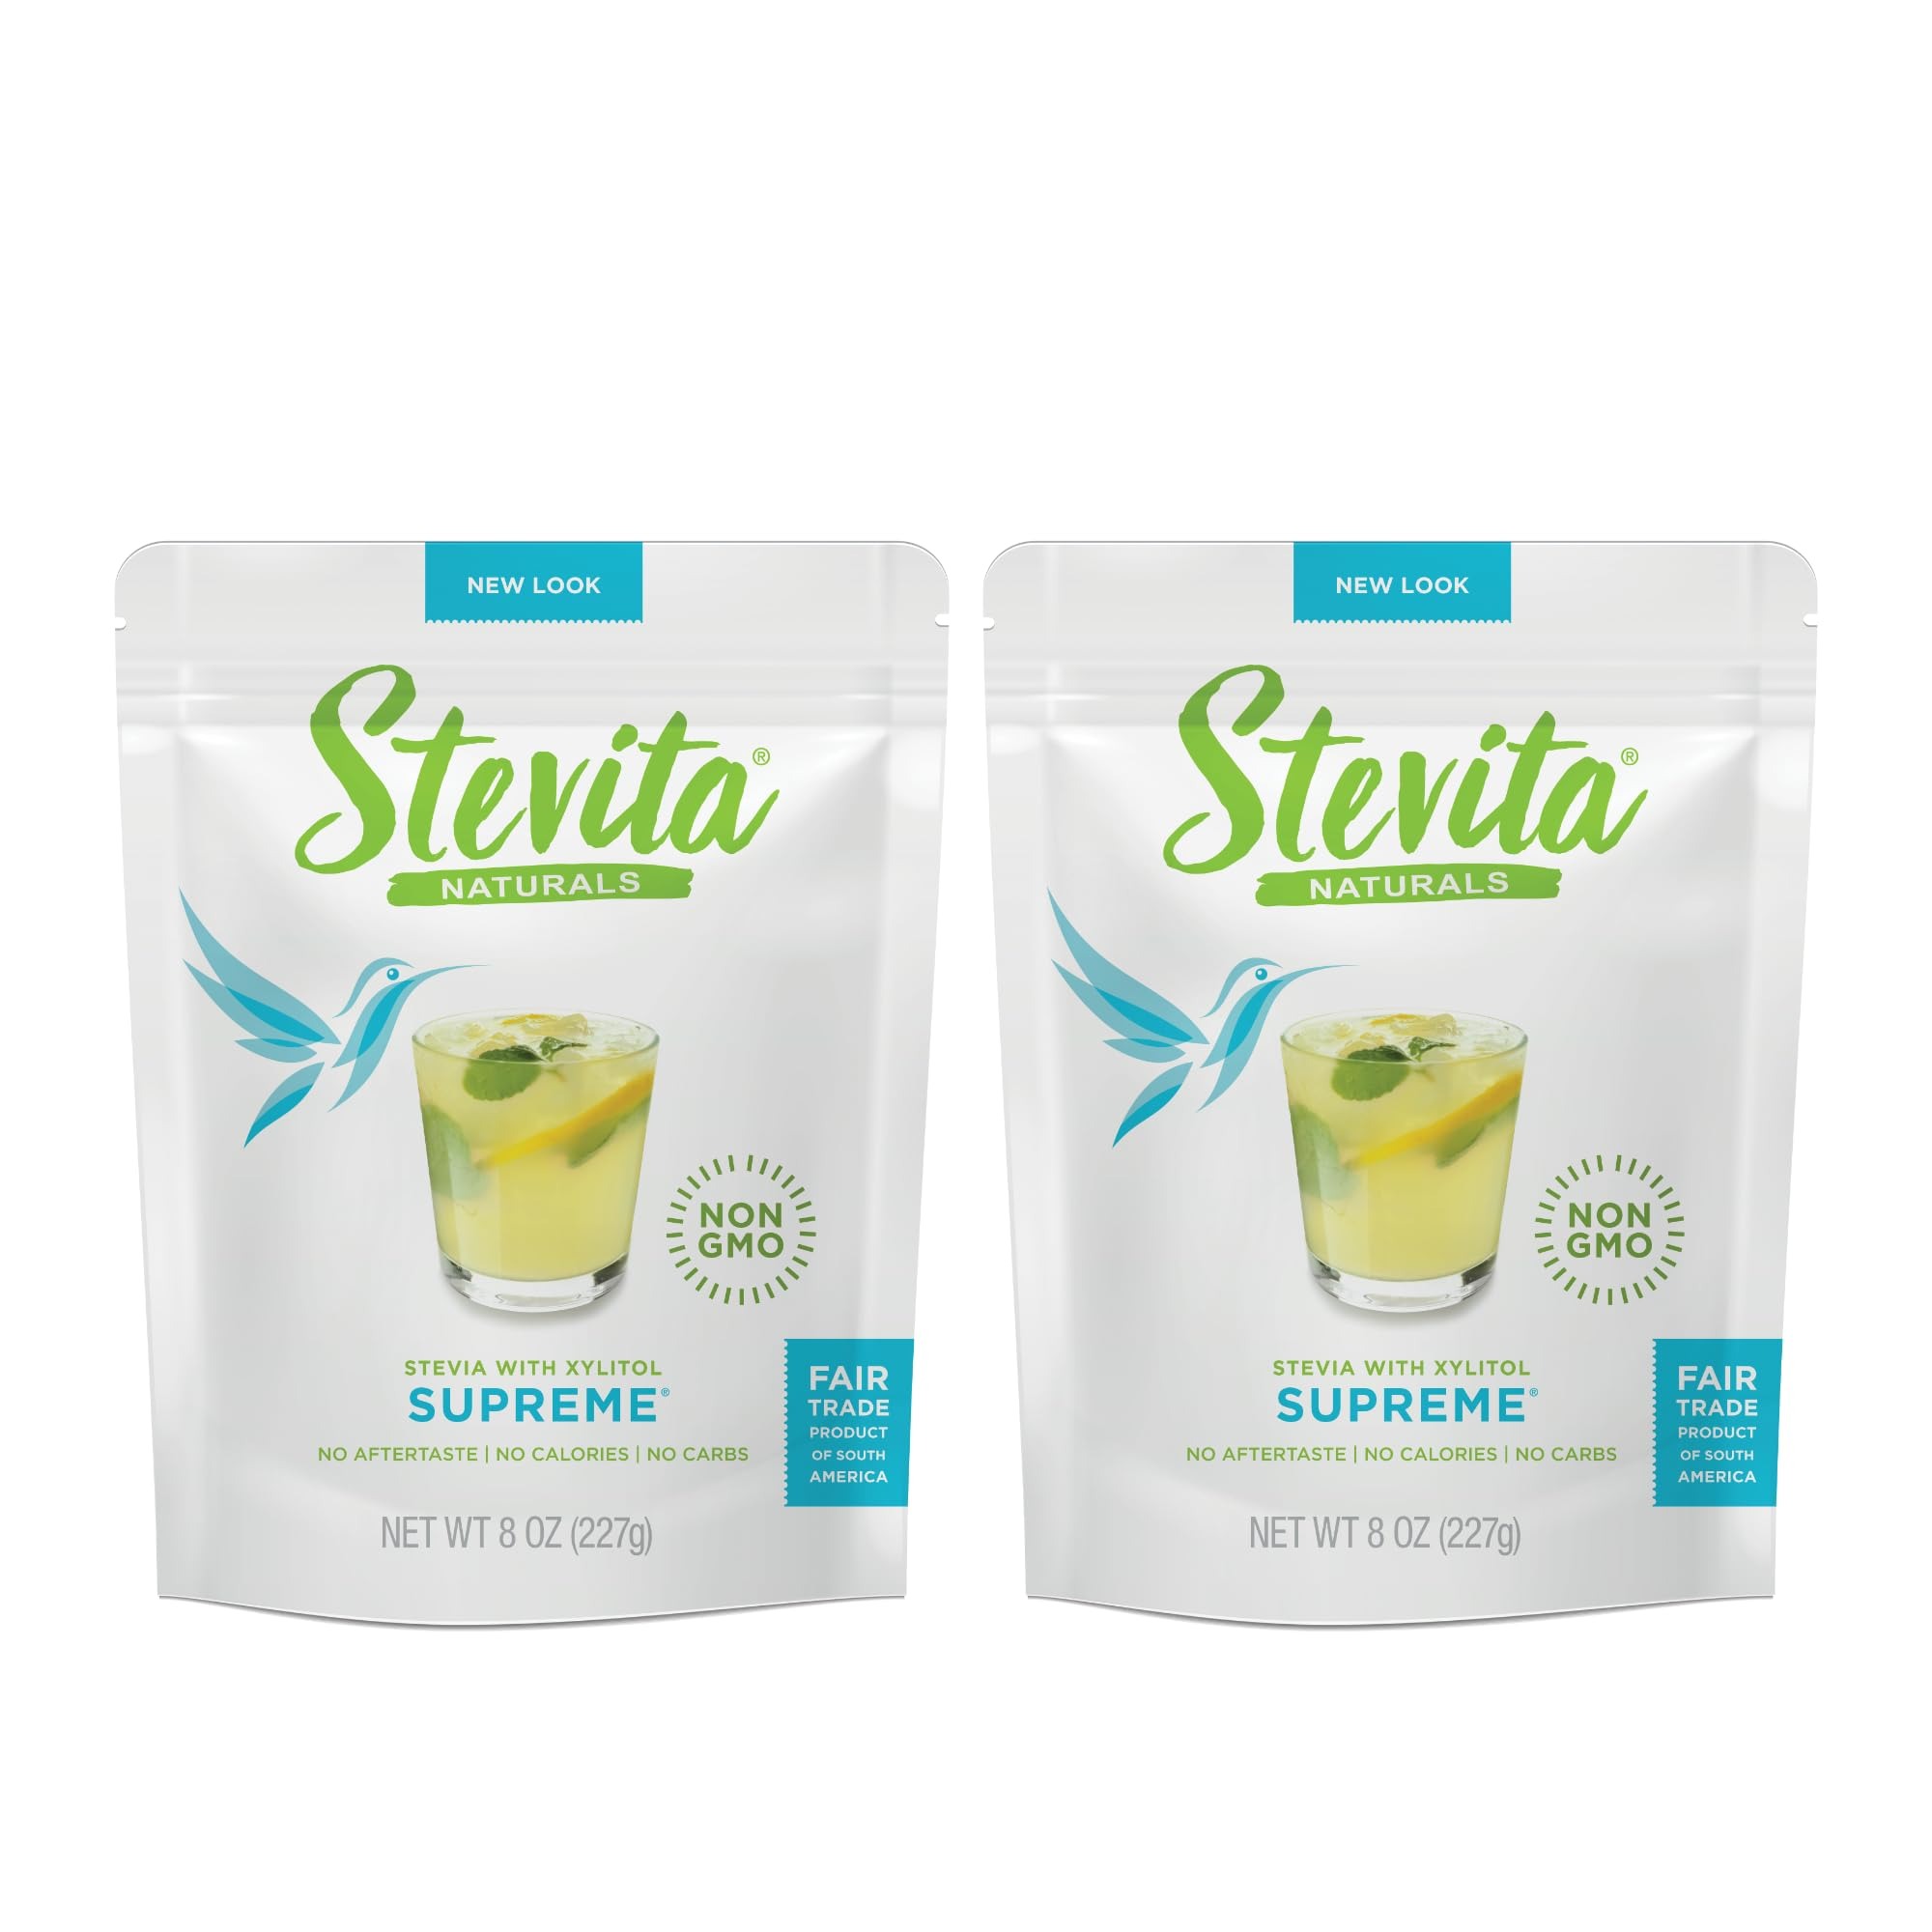
Item Name: Stevita Supreme with Xylitol Pouch - 8 oz - Pack of 2 - All-Natural Sweetener - USDA Organic, Non-GMO, Vegan, Kosher, Keto, Paleo, Gluten Free, Erythritol-free - 454 Total Servings
Bullet Point 1: SUGAR-FREE SWEETENER - This blend of organic stevia and erythritol is meticulously crafted to taste like sugar, with no bitter aftertaste; Our zero calorie sugar substitute is four times as sweet as sugar, so you can use much less
Bullet Point 2: ALL NATURAL - Our stevia is 100% Certified USDA Organic, Fair Trade, and non-GMO; It is also gluten free, erythritol-free, kosher certified and safe for diabetics, vegans and those following paleo or keto diets; Our Stevia is also tooth safe
Bullet Point 3: SUSTAINABLY SOURCED - All our stevia comes from the plant's natural habitat in southwestern Brazil. Our products contain no artificial fillers or sweeteners
Bullet Point 4: PACKAGED FOR FRESHNESS - Convenient pouch comes with built-in pour spout and cap to keep your stevia fresher, longer
Bullet Point 5: TRUSTED NAME - Stevita introduced the world's first tabletop stevia in 1988
Product Description: Stevita Supreme with Xylitol Pouch - 8 oz - Pack of 2 - All-Natural Stevia Extract, Natural Sweetener - USDA Organic, Non-GMO, Vegan, Kosher, Keto, Paleo, Gluten Free - 454 Total Servings
Value: 16.0
Unit: Ounce

Price: 11.04